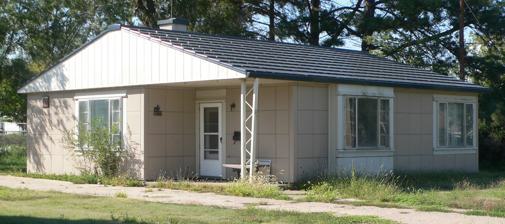
Building: Stradal House
Country: United States of America
Year built: 1950
Historic house in Kansas United States historic place Stradal House U.S. National Register of Historic Places Location 409 N 13th St., Wa Keeney, Kansas Coordinates 39°01′44″N 99°52′19″W / 39.028965°N 99.871967°W / 39.028965; -99.871967 Area less than one acre Built 1950 Built by Dreiling Implements, Hays, Kansas Architectural style Modern Movement, Westchester Deluxe Lustron MPS Lustron Houses of Kansas MPS NRHP reference No. 01000193 Added to NRHP March 2, 2001 The Stradal House , on N. 13th St. in Wa Keeney in Trego County, Kansas is a Lustron house which was listed on the National Register of Historic Places in 2001. It is a one-story 31 by 35 feet (9.4 m × 10.7 m) house on a concrete slab foundation, built by Dreiling Implements of Hays, Kansas for John and Agnes Stradal. It is an example of Lustron's two-bedroom Westchester Deluxe Plan model.  As with other pre-fabricated Lustron models, it included built-in cabinets and bookshelves, and had exterior steel panels.  In this example the exterior panels are "desert tan with white trim." It was deemed worthy of NRHP listing "for its architecture and its significance as one of only a hundred Lustron houses extant in Kansas at the time of nomination." It was listed on the National Register as part of a multiple property submission of Lustron houses in Kansas. References